Root Letter

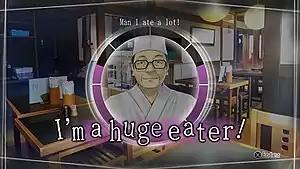
An example on how Max mode is used in "Root Letter."

The game plays as an adventure visual novel. In the game, the player must figure out what happened to the character of Aya, a girl who mysteriously vanished after receiving a particular letter. The gameplay is split into two distinct parts: the adventure part, where the player interrogates characters who knew Aya in order to find more information about her, and the simulation parts, where the player reads through past letters from Aya and selects - out-of-universe - their contents, thereby influencing the later portions of the game.